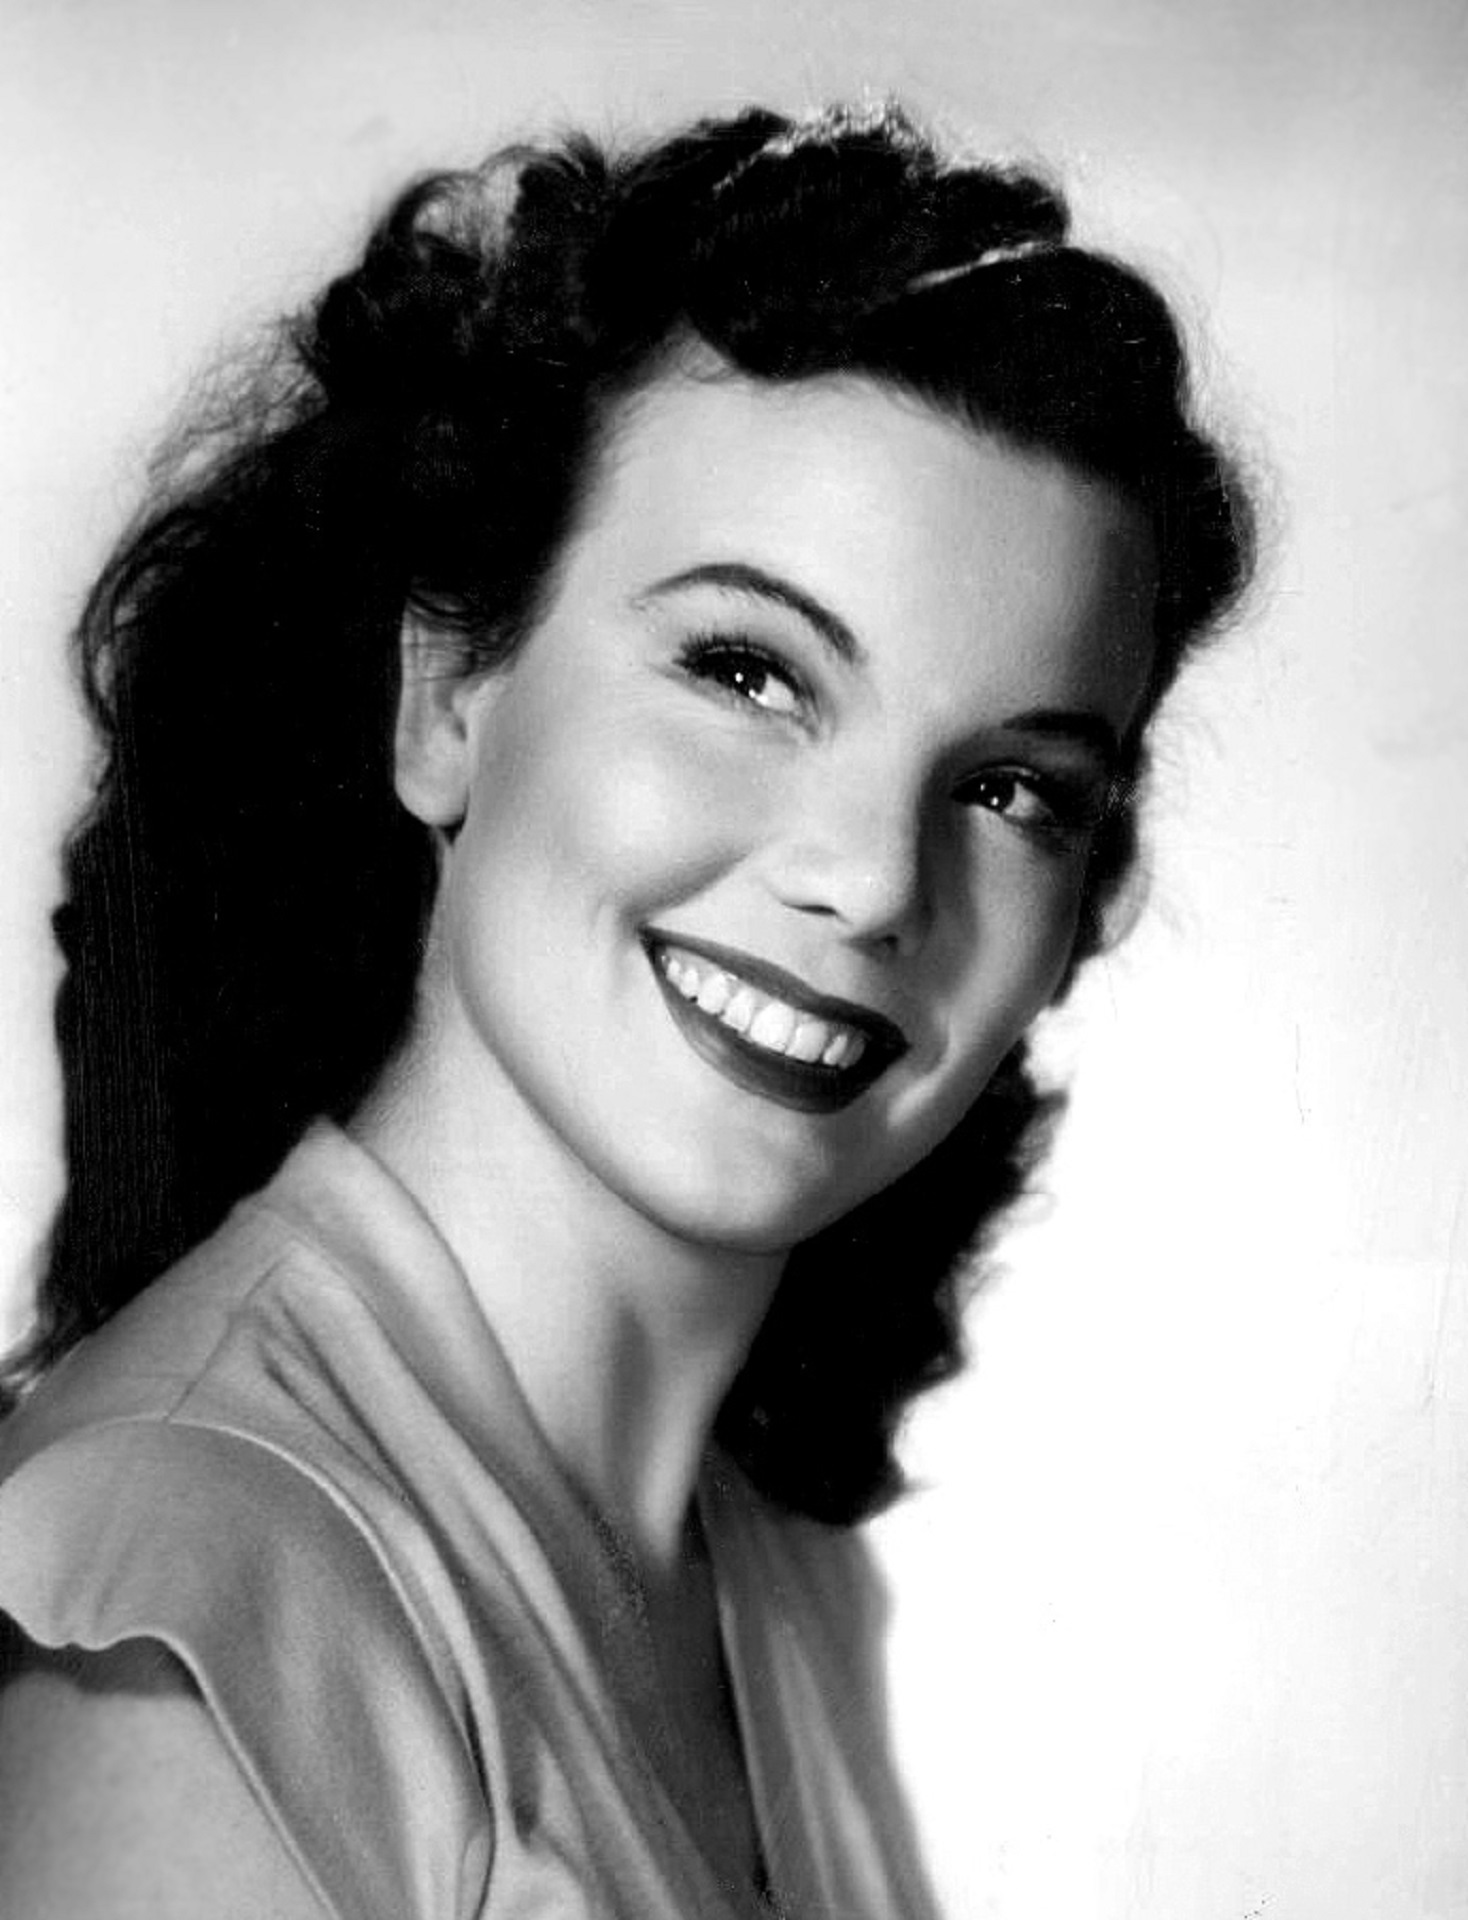
person, black and white, hair, photography, vintage, film, female, hollywood, singer, portrait, model, television, tv, monochrome, hairstyle, long hair, dancer, stage, drawing, beauty, cinema, awards, movies, actress, vaudeville, photo shoot, brown hair, musical theater, monochrome photography, portrait photography, supermodel, motion pictures, nanette fabray